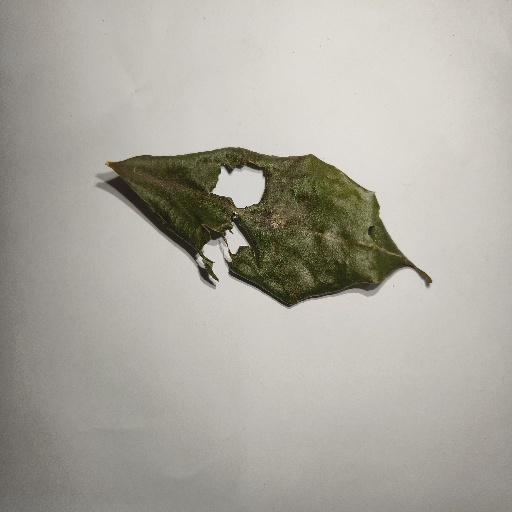
Species: Camphor
Leaf condition: Shot Hole